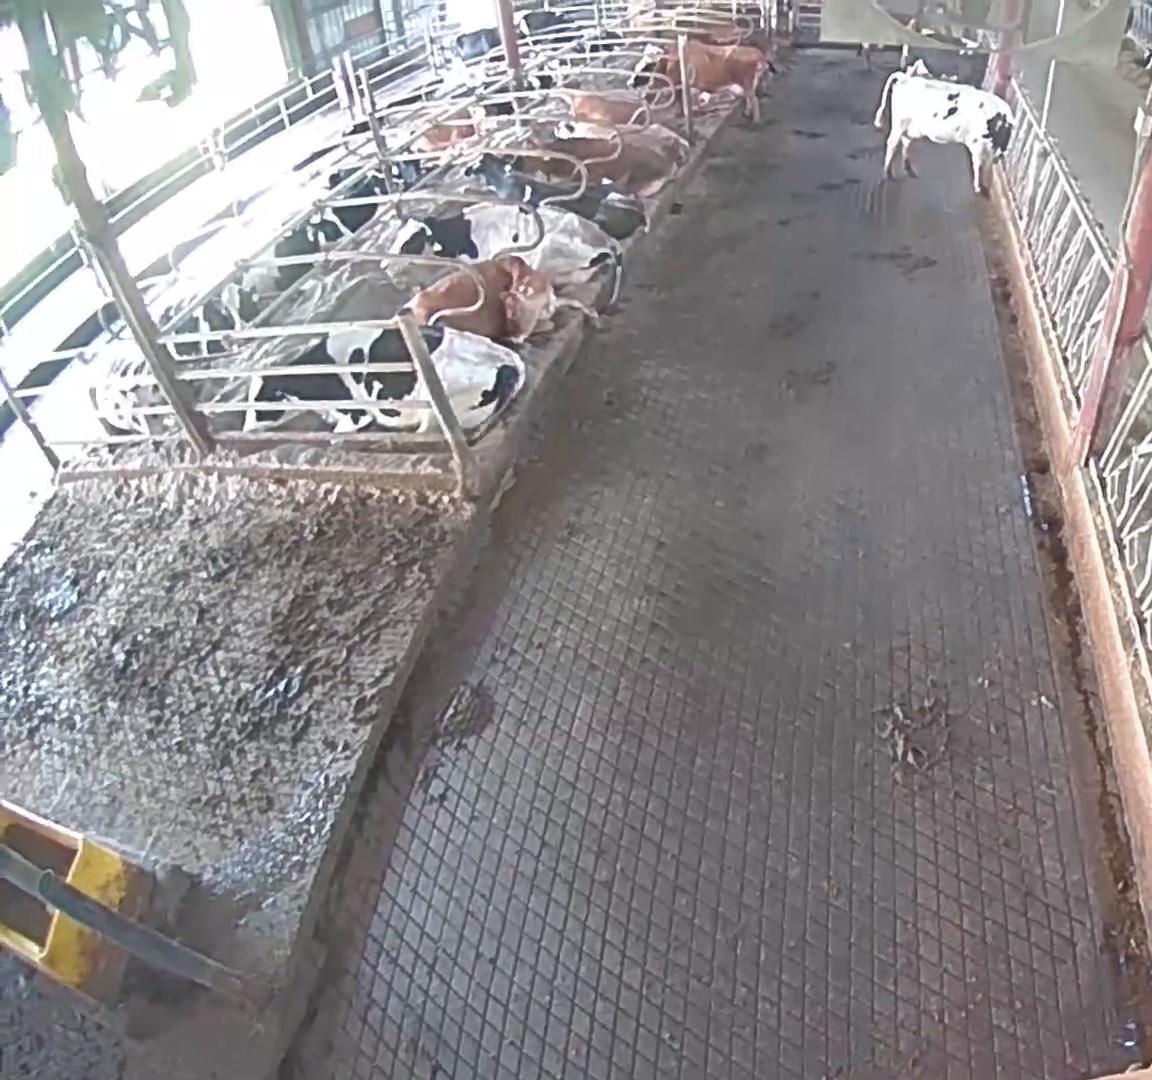
Number of cows: 14